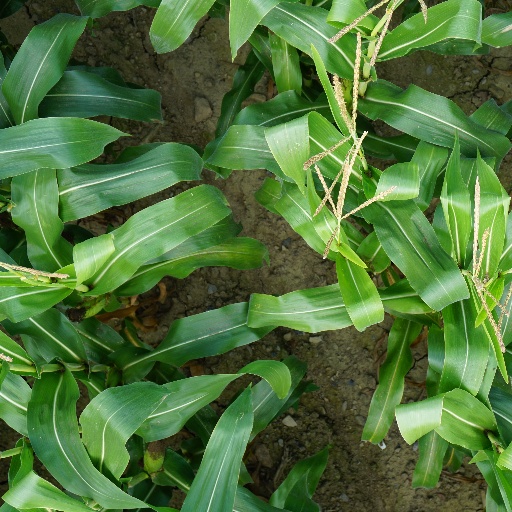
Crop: maize; corn